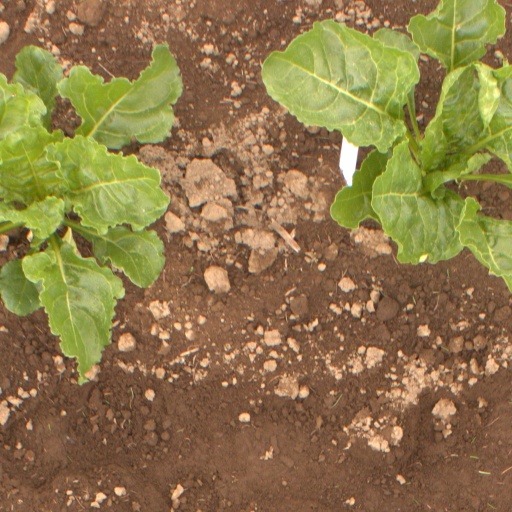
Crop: sugar beet